Joadja, New South Wales

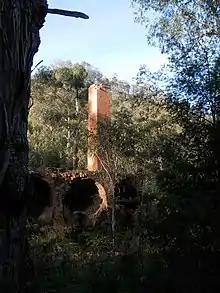

The retort design was a horizontal D-shape with the straight side as the base. They were probably imported from Glasgow, where James Fell's cousin, John Fraser, had previously been approached in 1876 to supply retorts. At some time before the plant closed an experimental retort with a condensing tower was built just to the south of the main retort banks. James Fell planned and built the refinery simultaneously with the retorts. The plant's stills, and acid and alkali treatment tanks were producing oils, including kerosene, by 1879.